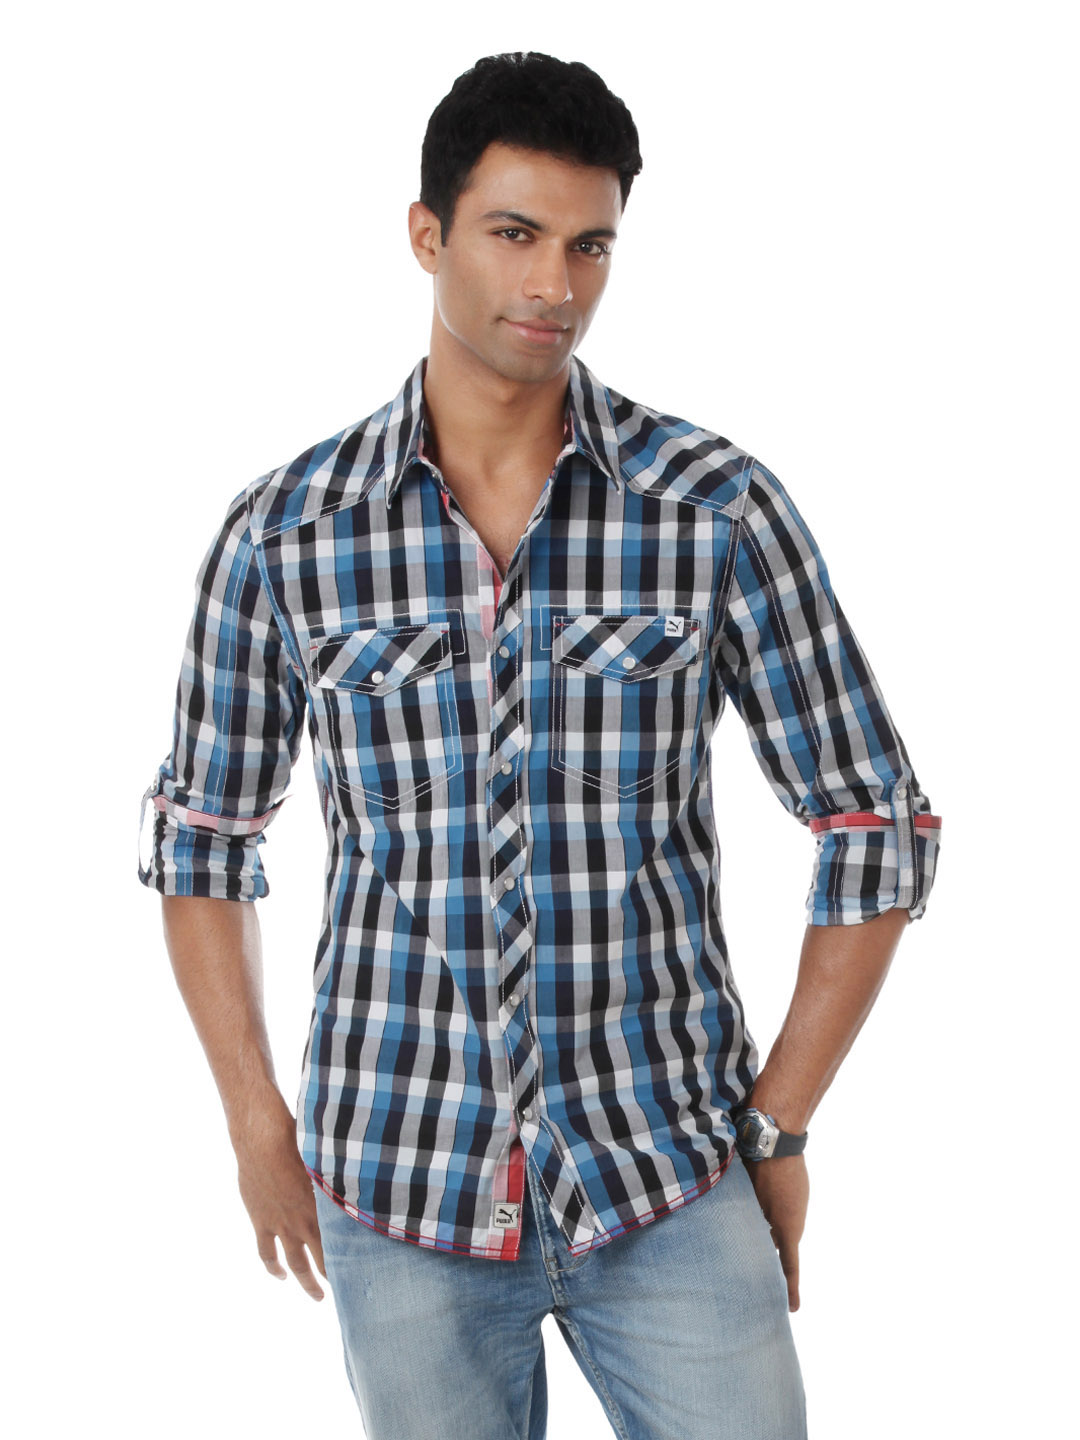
Puma Men Navy Blue Shirt
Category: Apparel / Topwear / Shirts
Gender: Men
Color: Navy Blue
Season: Summer 2012
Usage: Casual